2010 Gaza Freedom Flotilla

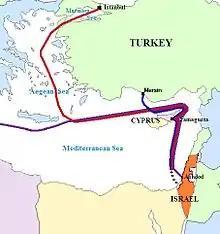
Gaza Flotilla Route

The 2010 Gaza Freedom Flotilla was a small fleet of ships by the Free Gaza Movement and the Turkish Foundation for Human Rights and Freedoms and Humanitarian Relief (İHH) carrying humanitarian aid and construction materials with the intention of breaking the Israeli blockade of the Gaza Strip. In typical circumstances, aid is first brought to Israel to be inspected and then transferred to Gaza.